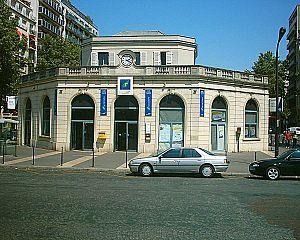
La Compagnie des chemins de fer de l'Ouest, également connue sous le nom de L'Ouest ou Ouest, est une compagnie ferroviaire en France.
La gare de Pereire - Levallois est une gare ferroviaire française de la ligne d'Ermont - Eaubonne à Champ-de-Mars, située dans le 17ᵉ arrondissement de Paris.